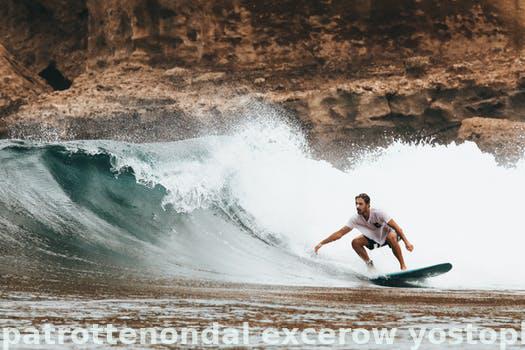
Label: Watermark